Kit Kat

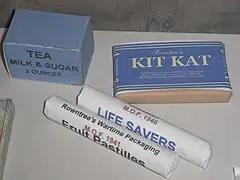
Exhibit of British foods in the 1940s during World War II. M.O.F. is an abbreviation for Ministry of Food. Pictured in replica wartime packaging, Rowntree's Kit Kat returned to red packaging after the war.

Rowntree's Chocolate Crisp was renamed as Kit Kat Chocolate Crisp in 1937. The colour scheme and first flavour variation to the brand came in 1942, owing to World War II, when food shortages prompted an alteration in the recipe. The flavour of Kit Kat was changed to dark chocolate; the packaging abandoned its Chocolate Crisp title, and was coloured blue. After the war the name became Kit Kat, with the original milk chocolate recipe and red packaging.